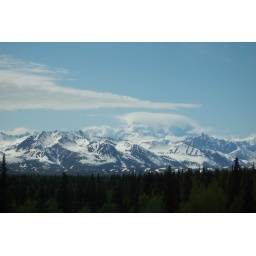
Top of Mt. McKinley Denali in clouds from the Denali Express Princess cars